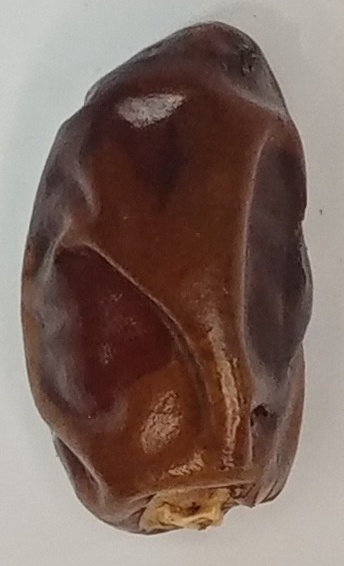
Variety: aseel
Size: medium
Grade: grade-1